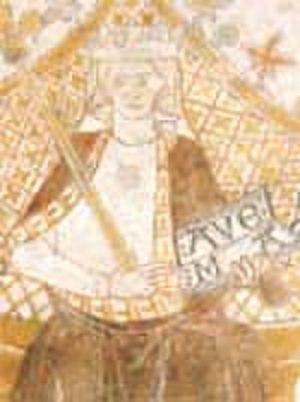
Agnès de Brandebourg, reine de Danemark en 1273, épouse du roi Éric V de Danemark.
Les épouses des rois de Danemark ont toutes reçu le titre de reine. Le défunt conjoint de la reine Margrethe II, Henri de Laborde de Montpezat, dans un premier temps prince de Danemark, fut le premier à porter, de 1972 à 2016, le titre officiel de prince consort.